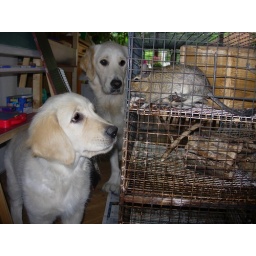
Alix is a female golden retriever and a service dog in training. Picture taken by her foster family.